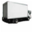
Label: truck